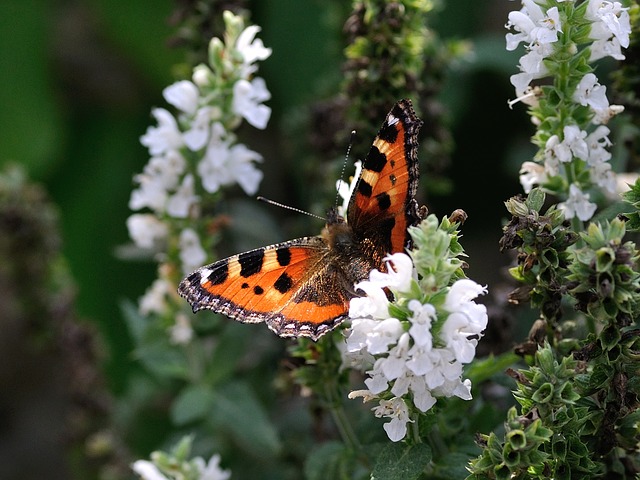
Label: butterfly